Circus Krone Building

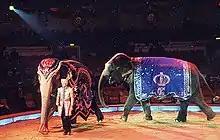
Elephants Mala and Delhi with their Swedish stablemaster Dan Koehl in maharaja clothing, in Circus Krone Building, Munich (Christmas 2001).

A new permanent building, the current Circus Krone Building, was opened in 1962 at the same location on Marsstraße in the Maxvorstadt district of Munich. It was commissioned by Frieda Sembach-Krone, the daughter of Carl Krone and Ida Ahlers, and her husband, Carl Sembach. Frieda Sembach-Krone inherited Circus Krone from her father after his death in 1943. The building, which has 3,000 seats, was built using reinforced concrete infrastructure and brick walls. It continues to be occupied by Circus Krone for their winter circus program every year. Circus Krone’s current winter program begins on Christmas Day and concludes at the beginning of April the following year. It is divided into 3 distinctive themes that run for one month each.